Prospect House (Princeton, New Jersey)

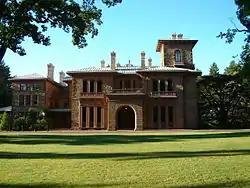

Prospect House, known also as just Prospect, is a historic house on the Princeton University campus in Princeton, New Jersey, United States. Built in 1851, it is a fine example of the work of architect John Notman who helped popularize Italianate architecture in America. Notable residents include Woodrow Wilson during his tenure as president of the university. The building now serves as a faculty club. It was designated a National Historic Landmark in 1985 for its architecture and historic associations.